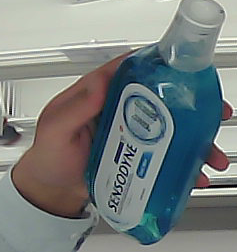
Product: sensodyne_mouthwash